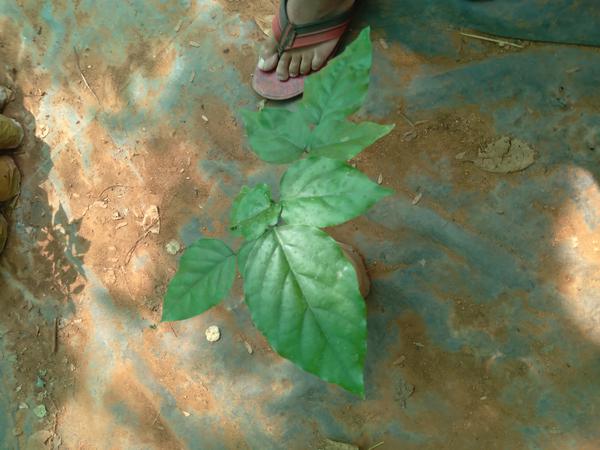
Plant: Honge